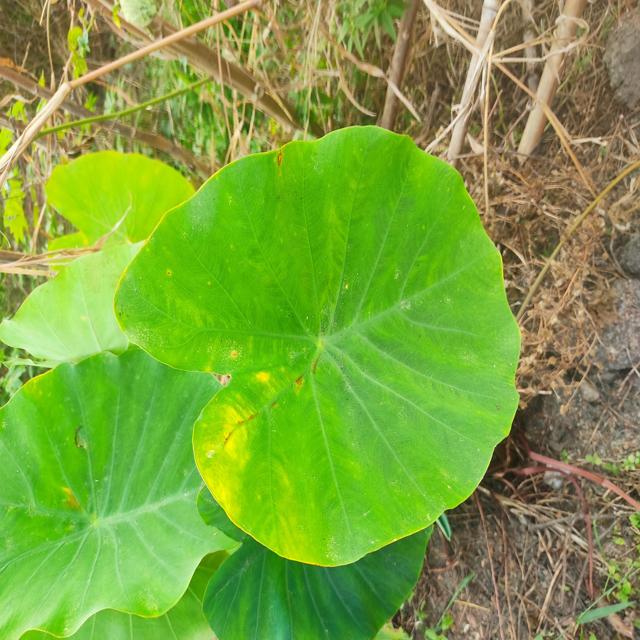
Label: Early_Blight